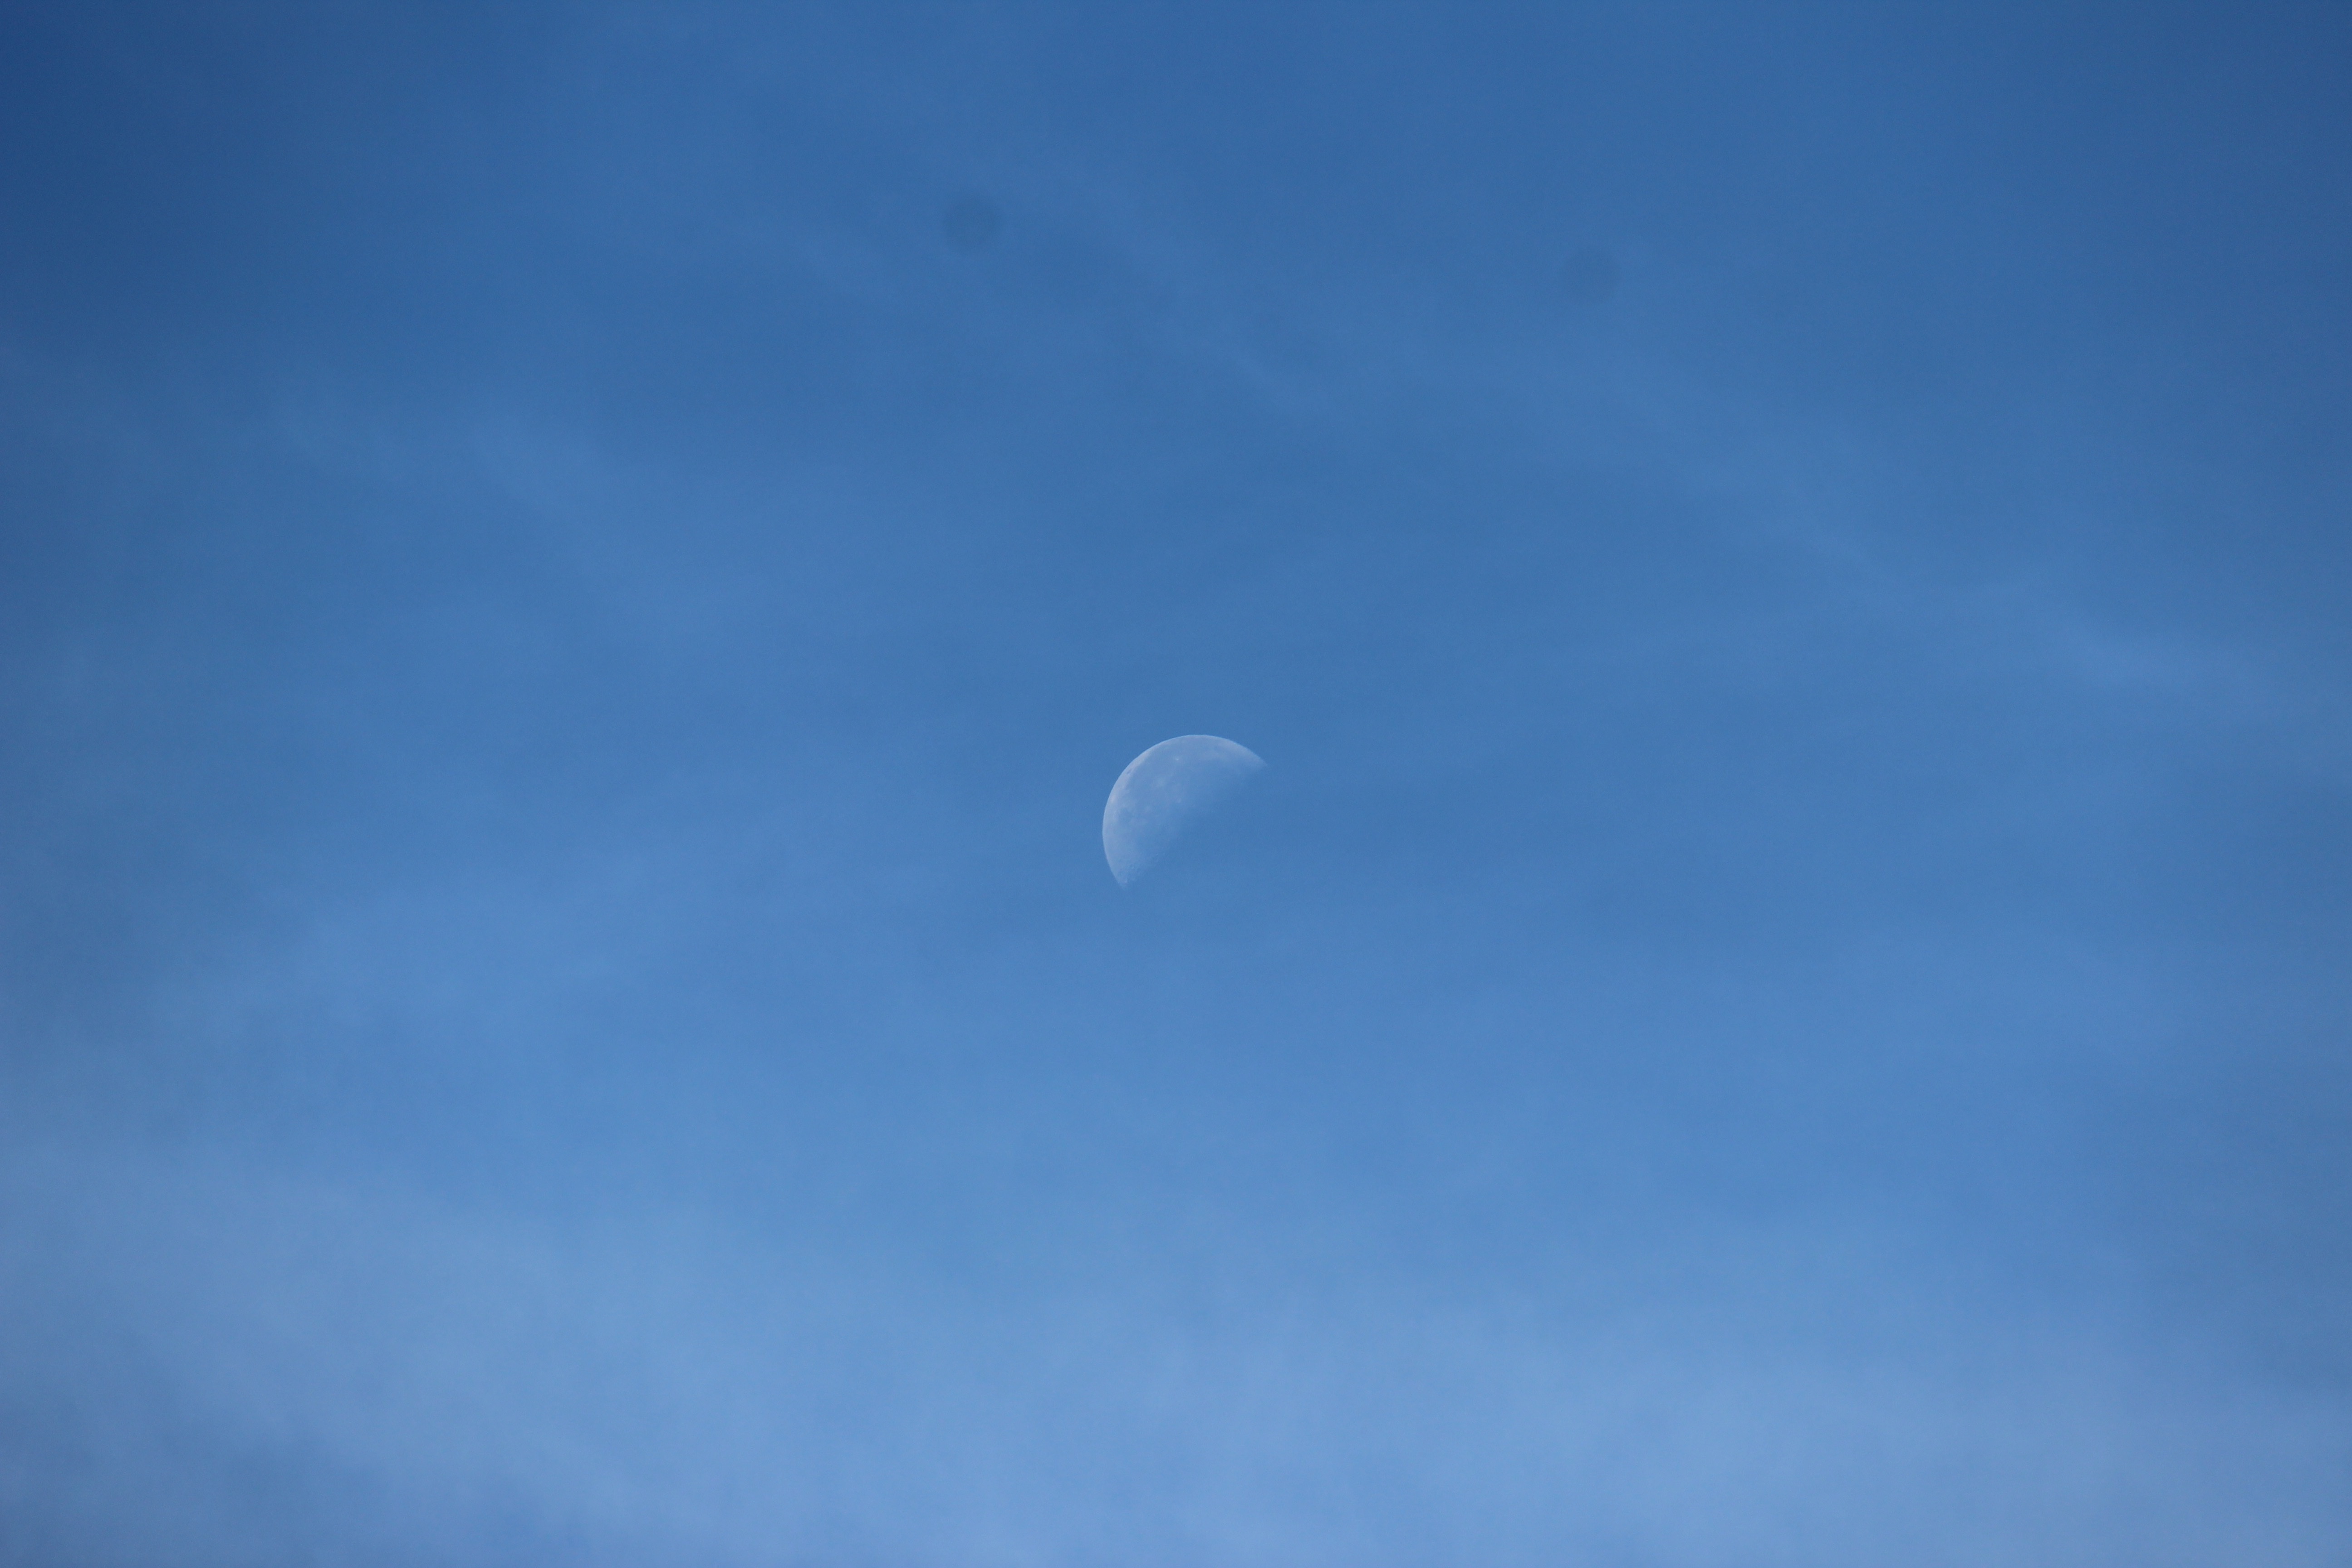
cloud, sky, cumulus, moon, paragliding, air sports, atmosphere of earth